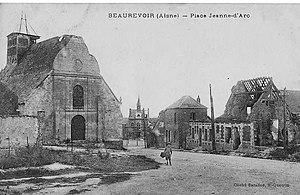
Le village détruit en 1918.
Beaurevoir est une commune française, située dans le département de l'Aisne en région Hauts-de-France.